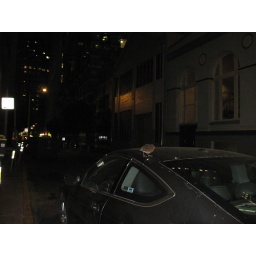
Little guy was asleep on a car behind seller's market by Montgomery.